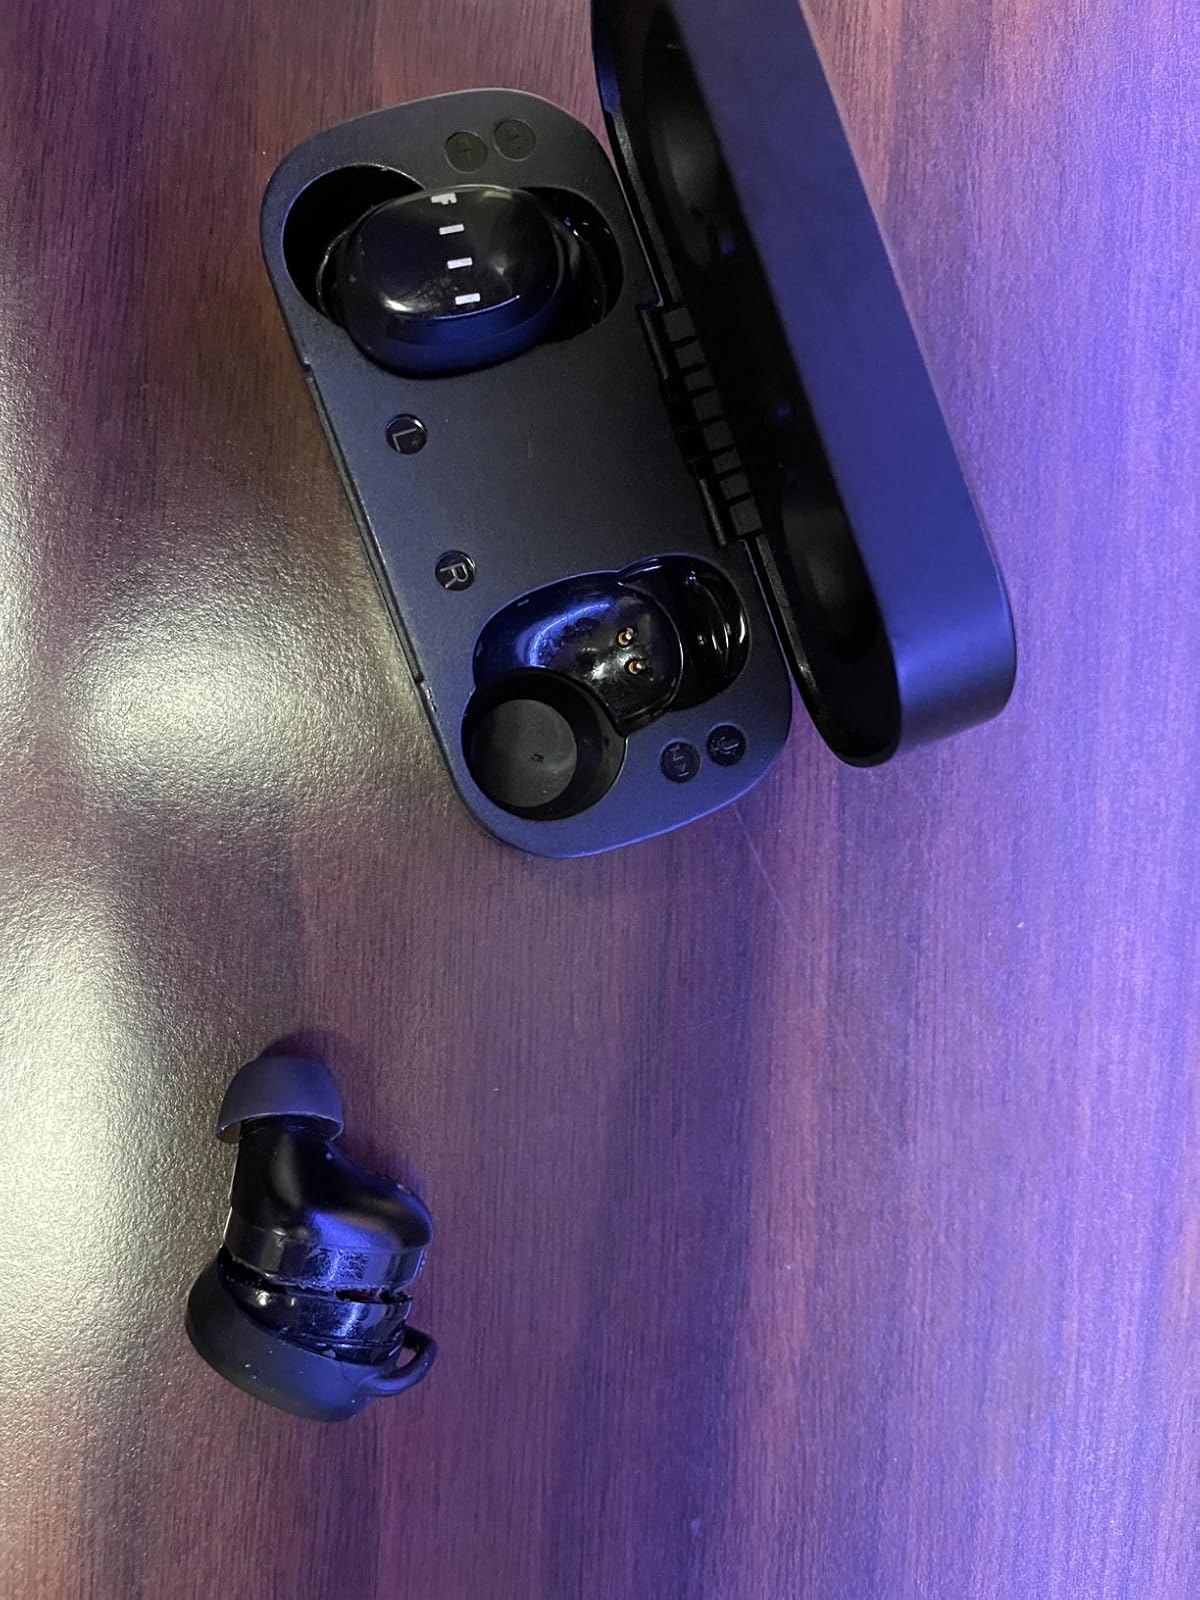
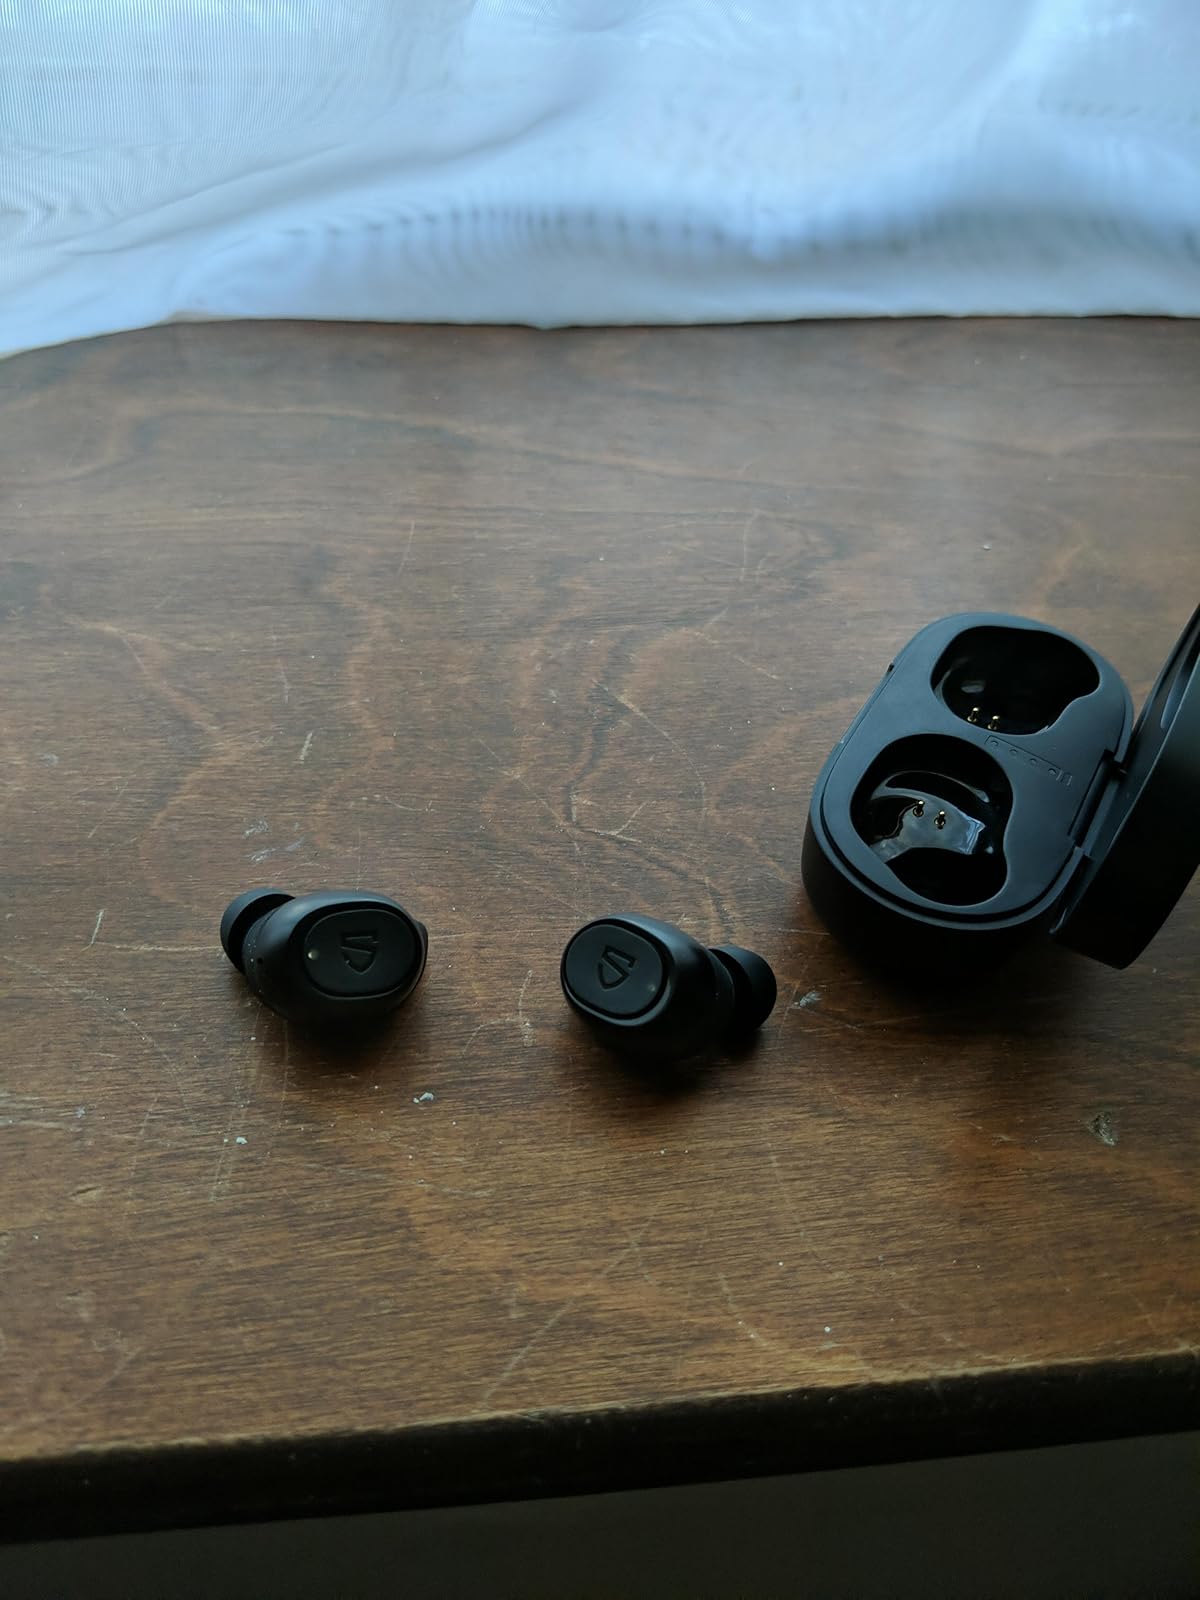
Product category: earbuds
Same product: no